Dublin

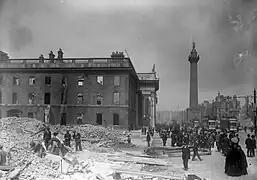
Damage in Dublin city centre following the 1916 Easter Rising with the ruins of the GPO to the left

Dublin suffered a period of political and economic decline during the 19th century following the Acts of Union 1800, under which the seat of government was transferred to the Westminster Parliament in London. The city played no major role in the Industrial Revolution, but remained the centre of administration and a transport hub for most of the island. Ireland had no significant sources of coal, the fuel of the time, and Dublin was not a centre of ship manufacturing, the other main driver of industrial development in Britain and Ireland. Belfast developed faster than Dublin during this period on a mixture of international trade, factory-based linen cloth production and shipbuilding. By 1814, the population of Dublin was 175,319 as counted under the Population Act, making the population of Dublin higher than any town in England except London.